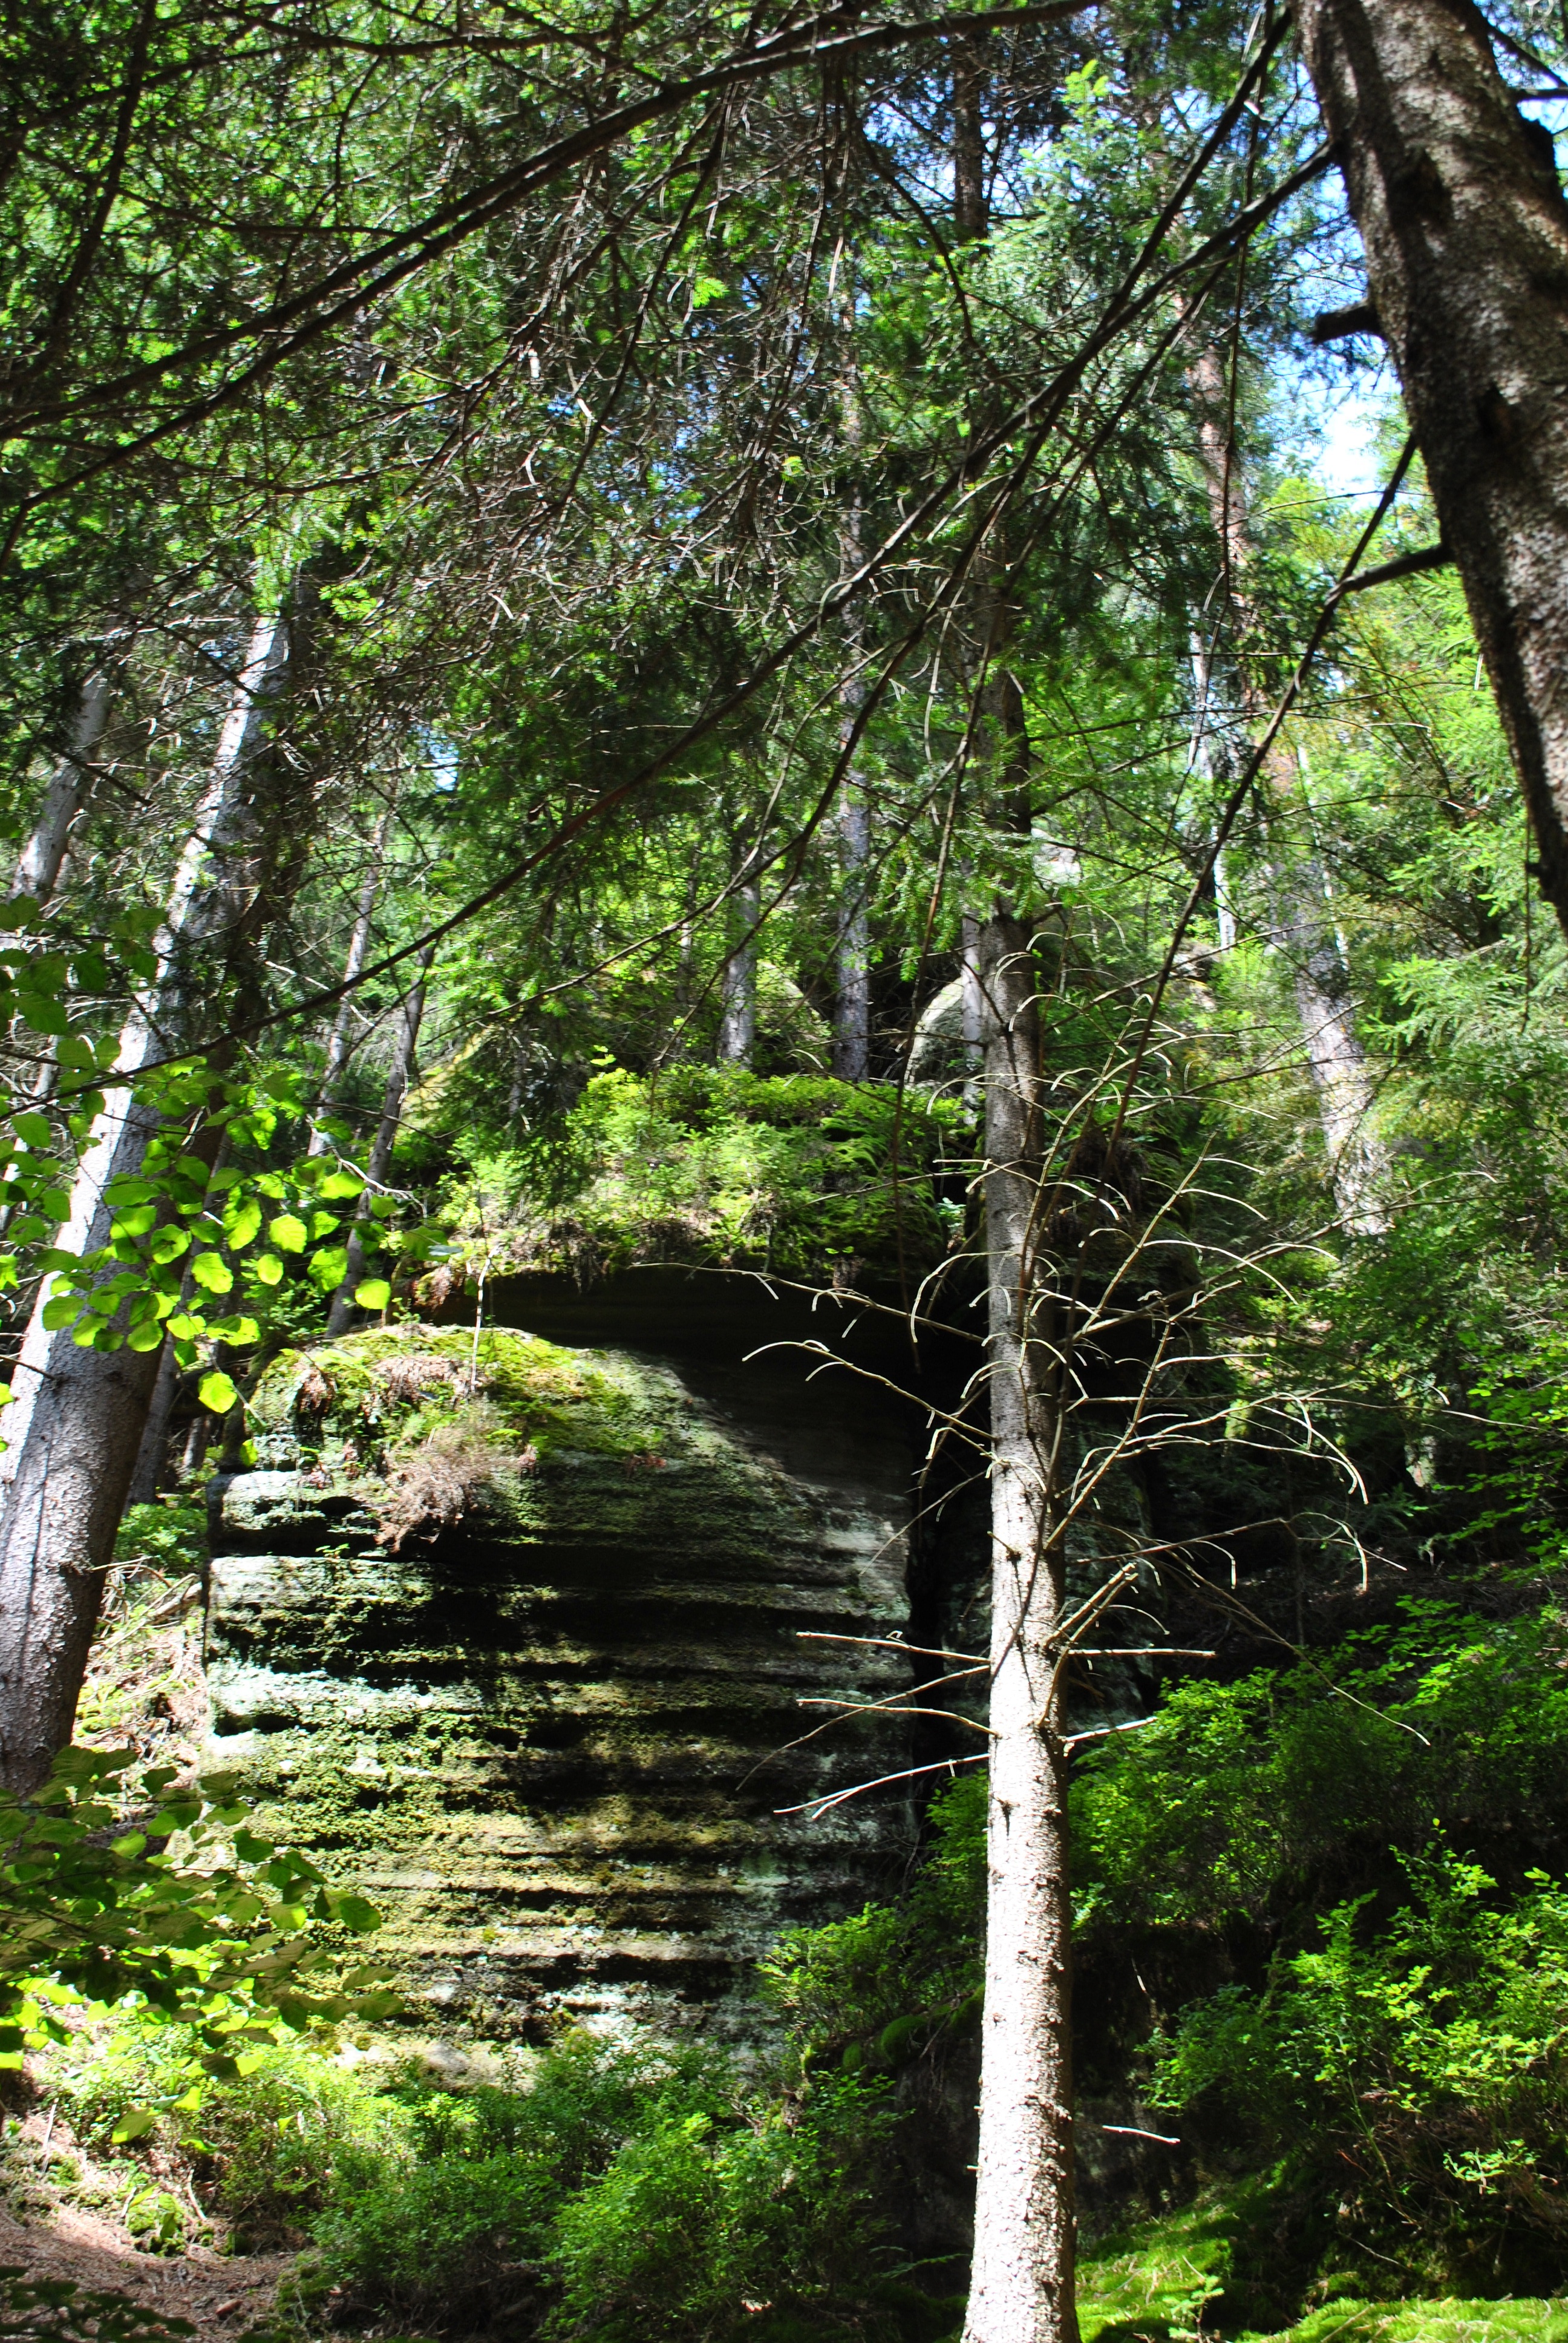
landscape, tree, nature, forest, wilderness, branch, plant, trail, leaf, flower, view, panorama, stream, green, jungle, autumn, holiday, botany, top view, rocks, mountains, rainforest, deciduous, woodland, habitat, water feature, ecosystem, the stones, konary, old growth forest, natural environment, woody plant